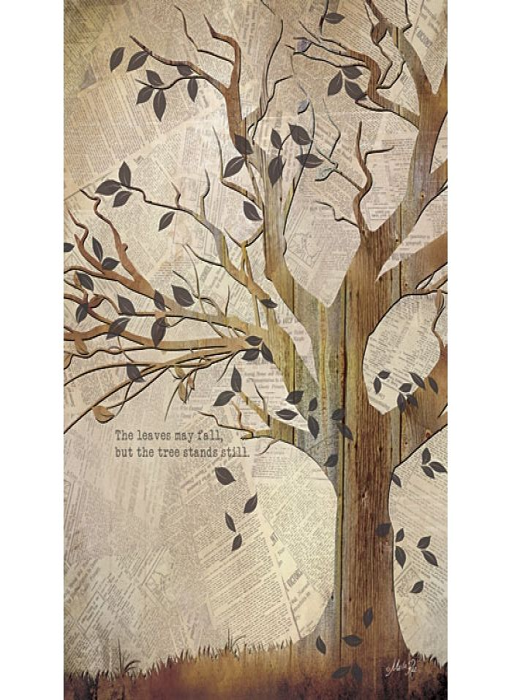
the art print by person .